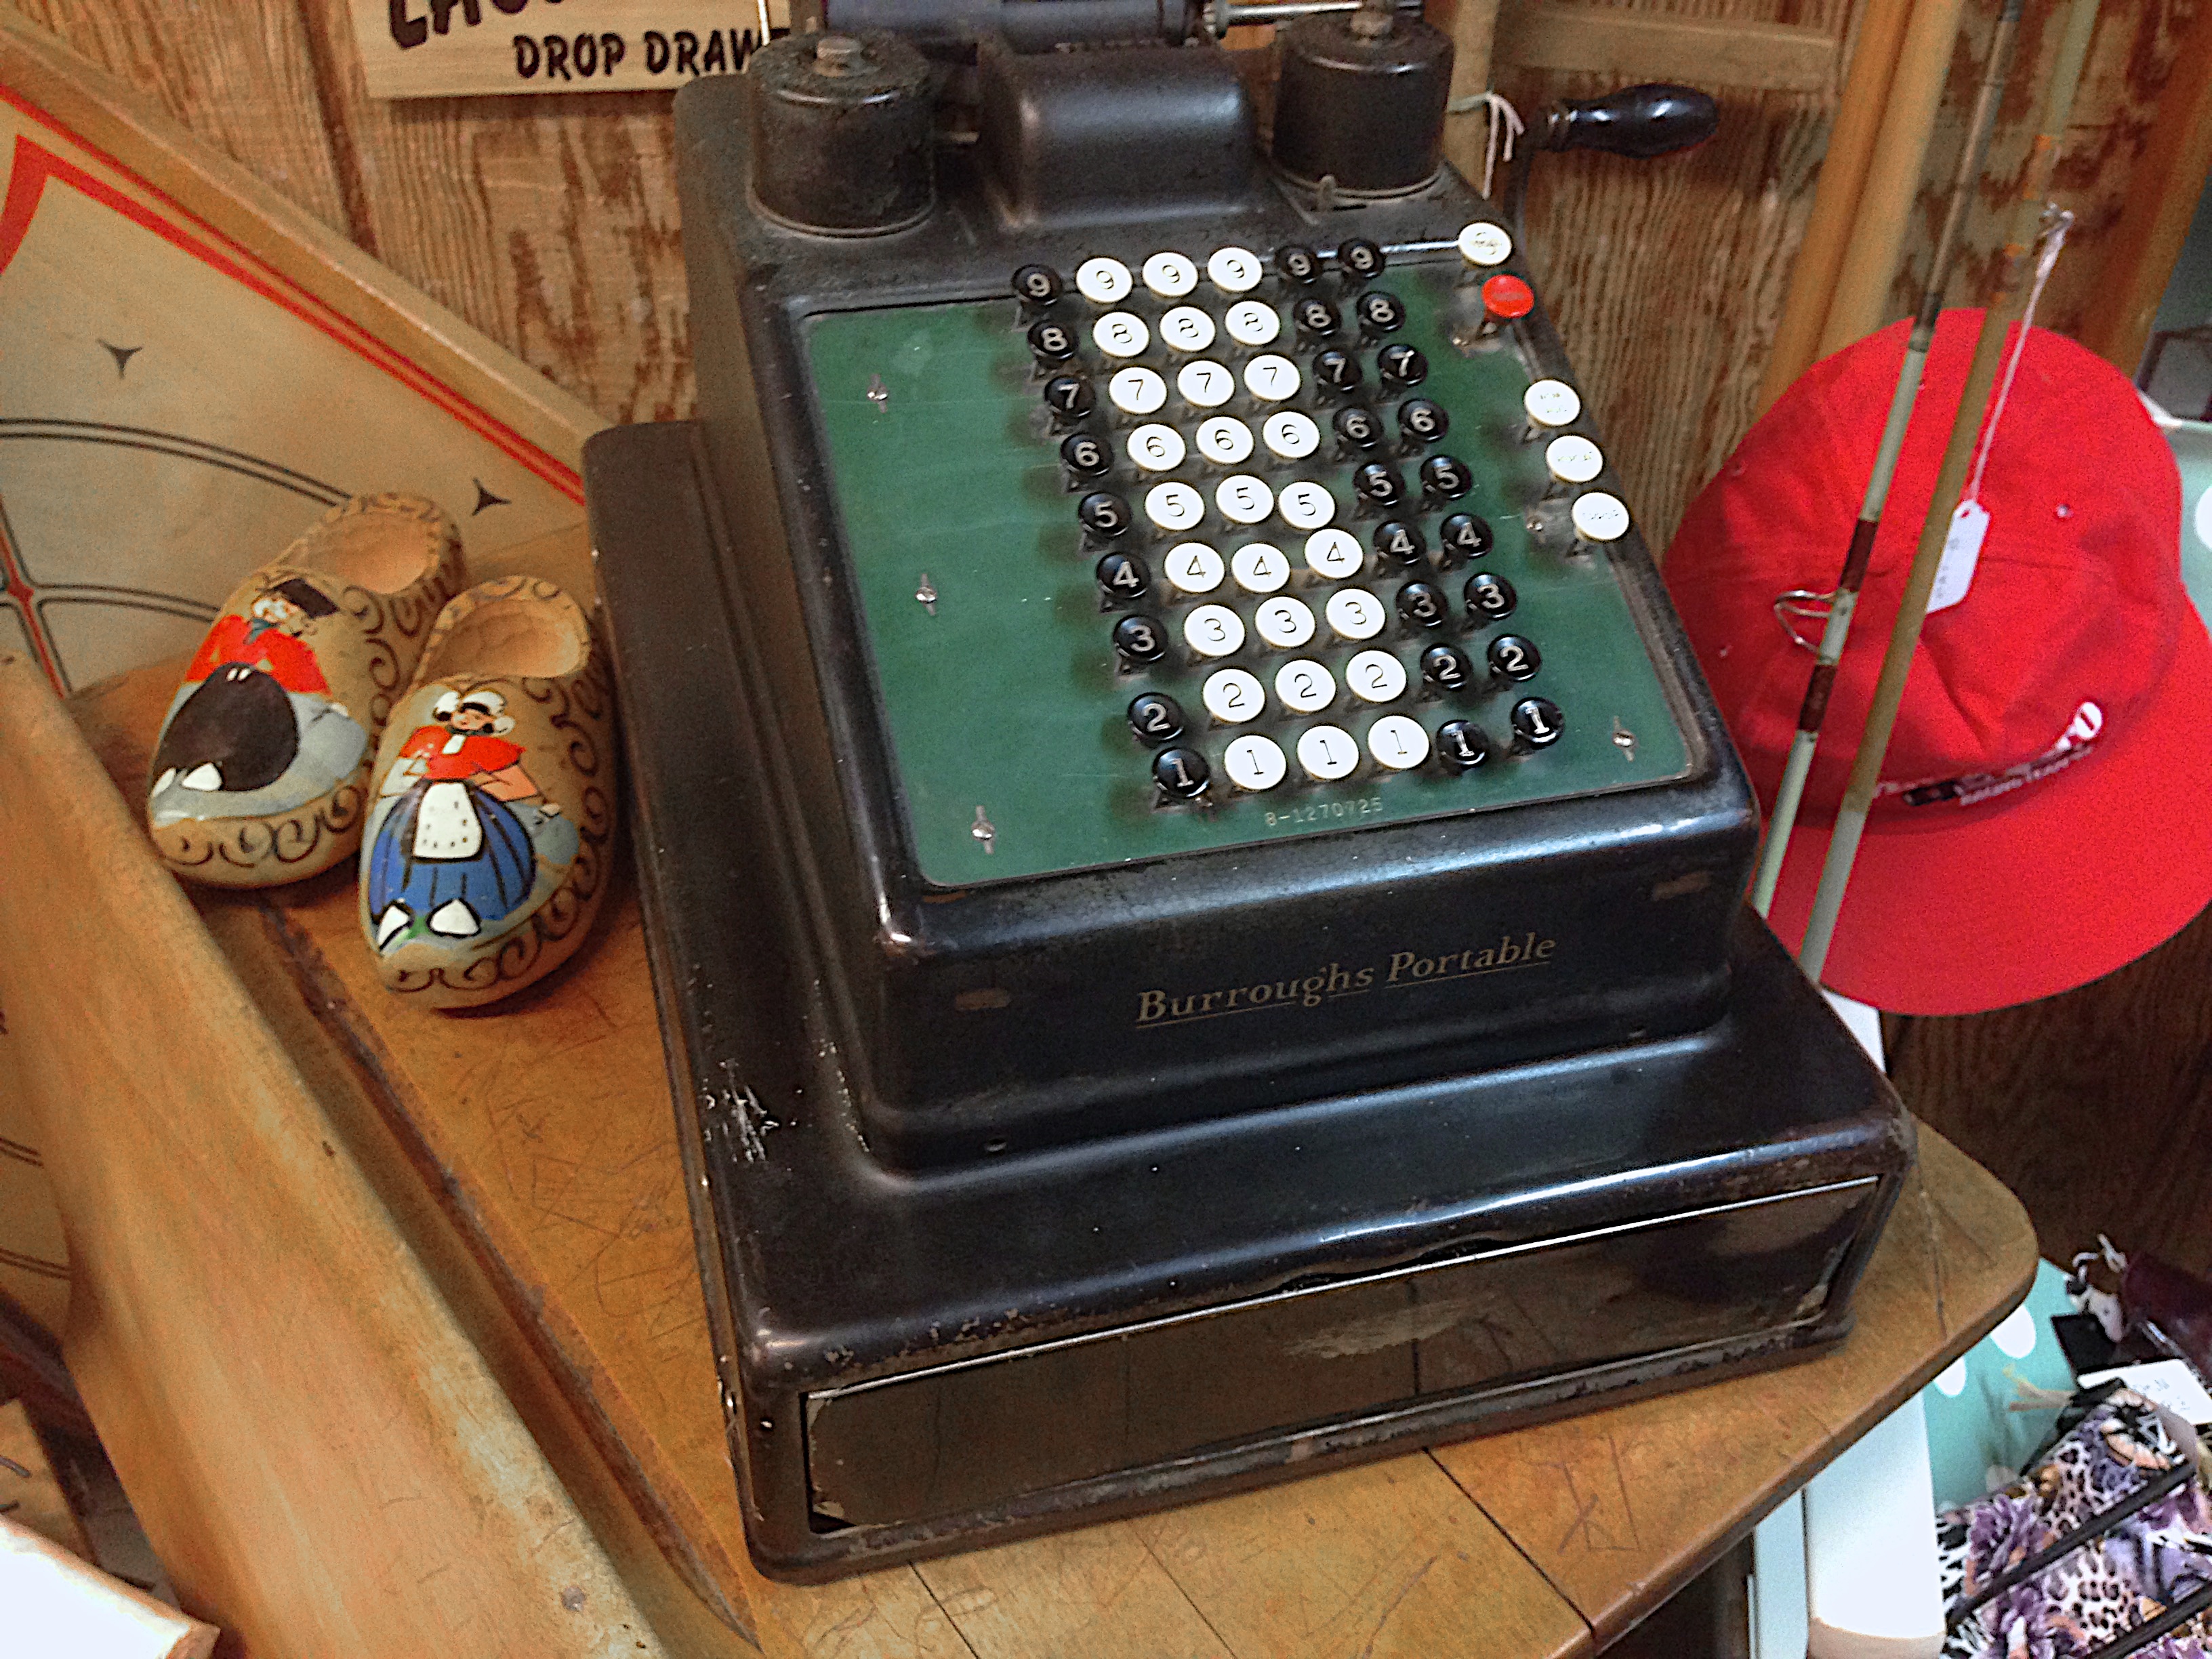
office equipment